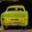
Label: automobile